West of Memphis

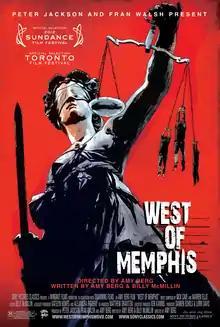
Theatrical release poster

West of Memphis is a 2012 New Zealand-American documentary film about the West Memphis Three that was directed and co-written by Amy Berg, and produced by Berg, Fran Walsh and Peter Jackson, and Damien Echols (who is the primary subject of the film) and his wife, Lorri Davis. It was released in the US by Sony Pictures Classics to critical acclaim, and received a nomination for Best Documentary Screenplay from the Writers Guild of America.